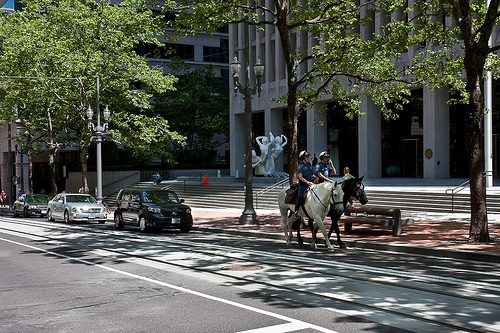
two policemen on horses riding down a city street
Dappled light covers a street with a row of cars and two mounted police as well as a sidewalk with the lower part of a modern building, fronted by a statue and steps, and a curbing with  a line of trees.
a couple of cops are riding horses in a city
two men riding horses on a street next to some trees
Two police officers riding on horses in the street.